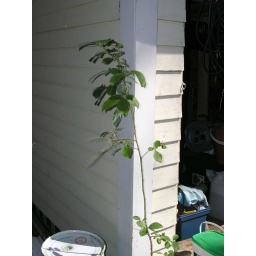
I noticed this small tree growing in front of our tool shed being attacked by green inchworms.